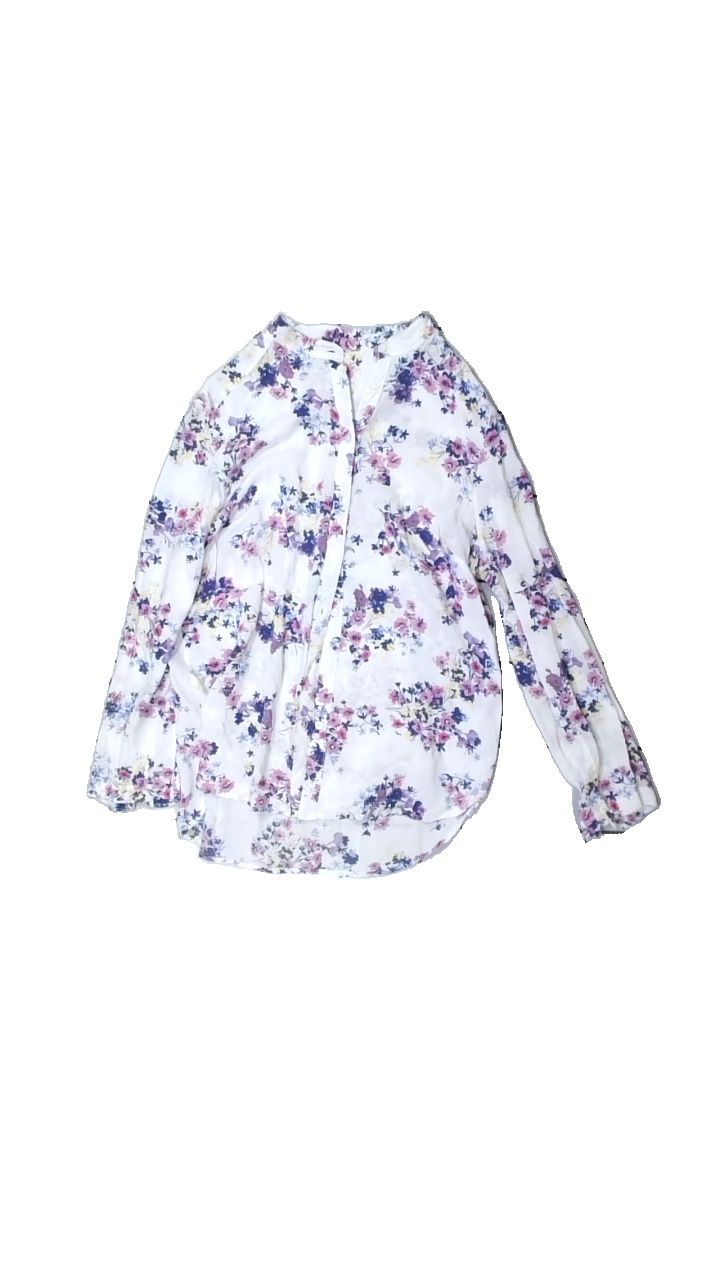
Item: Blouse (Ladies)
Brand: Missing
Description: Floral print blouse
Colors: Blue, Purple, White, Multicolor
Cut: Regular
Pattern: Floral print
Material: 100% Viscose
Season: Spring
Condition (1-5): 5
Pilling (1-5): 5
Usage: Reuse
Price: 50-100